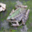
Label: frog